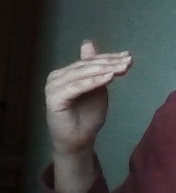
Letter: khaa